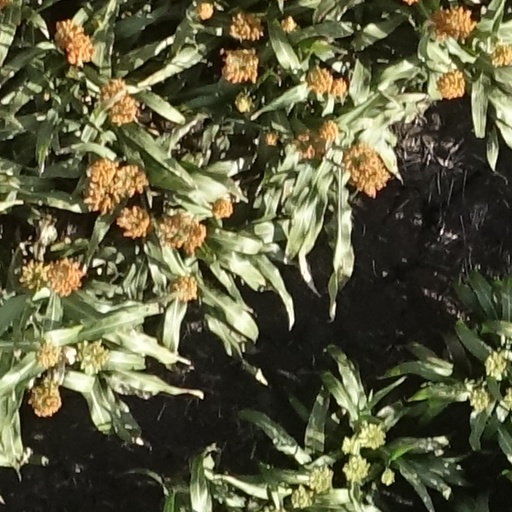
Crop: sorghum